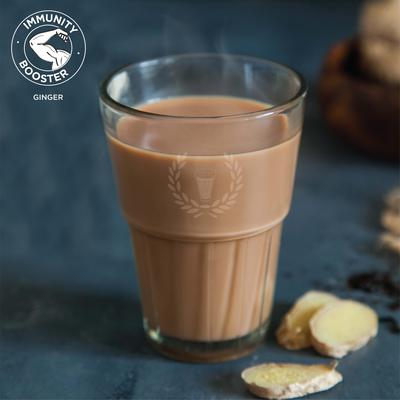
Dish: chai